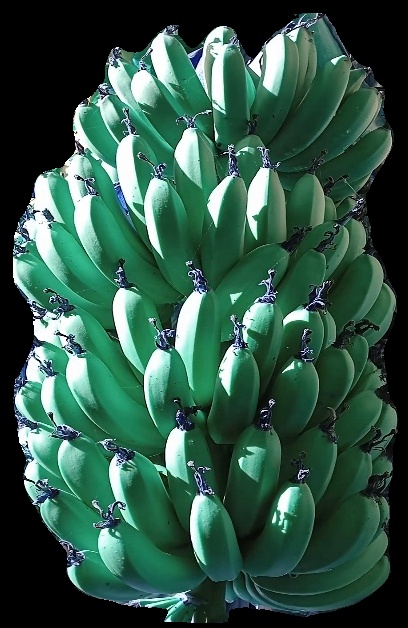
Variety: pachbale
Grade: grade1